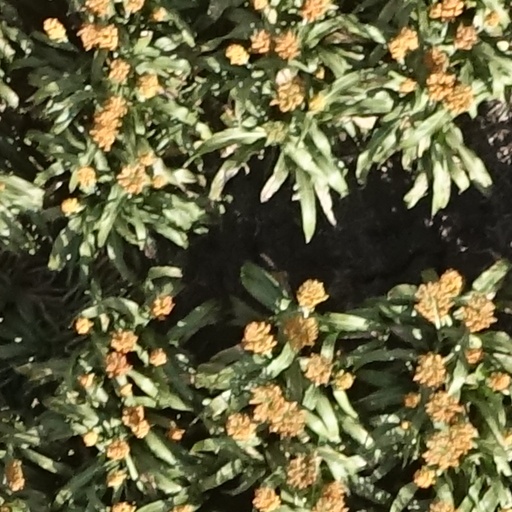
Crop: sorghum